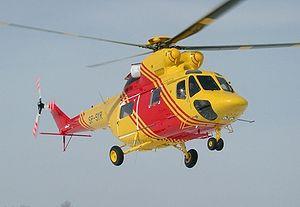
Le PZL W-3 Sokół est un hélicoptère bimoteur, polyvalent et de taille moyenne fabriqué en Pologne par PZL-Świdnik.